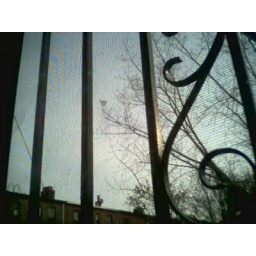
Plastic bag caught in a tree